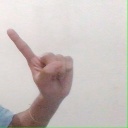
अक्षर: ए